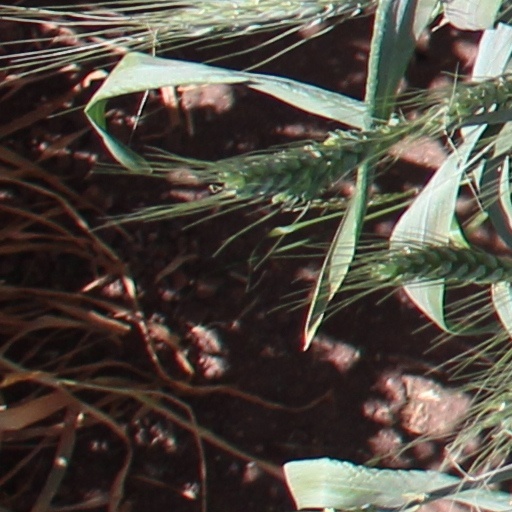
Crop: wheat